Las Meninas

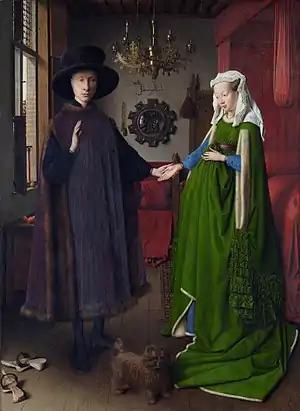
In the "Arnolfini Portrait" (1434), Jan van Eyck uses an image reflected in a mirror in a manner similar to Velázquez in "Las Meninas".

The spatial structure and positioning of the mirror's reflection are such that Philip IV and Mariana appear to be standing on the viewer's side of the pictorial space, facing the Infanta and her entourage. According to Janson, not only is the gathering of figures in the foreground for Philip and Mariana's benefit, but the painter's attention is concentrated on the couple, as he appears to be working on their portrait. Although they can only be seen in the mirror reflection, their distant image occupies a central position in the canvas, in terms of social hierarchy as well as composition. As spectators, the viewer's position in relation to the painting is uncertain. It has been debated whether the ruling couple are standing beside the viewer or have replaced the viewer, who sees the scene through their eyes. Lending weight to the latter idea are the gazes of three of the figures—Velázquez, the Infanta, and Maribarbola—who appear to be looking directly at the viewer.